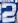
Number: 2